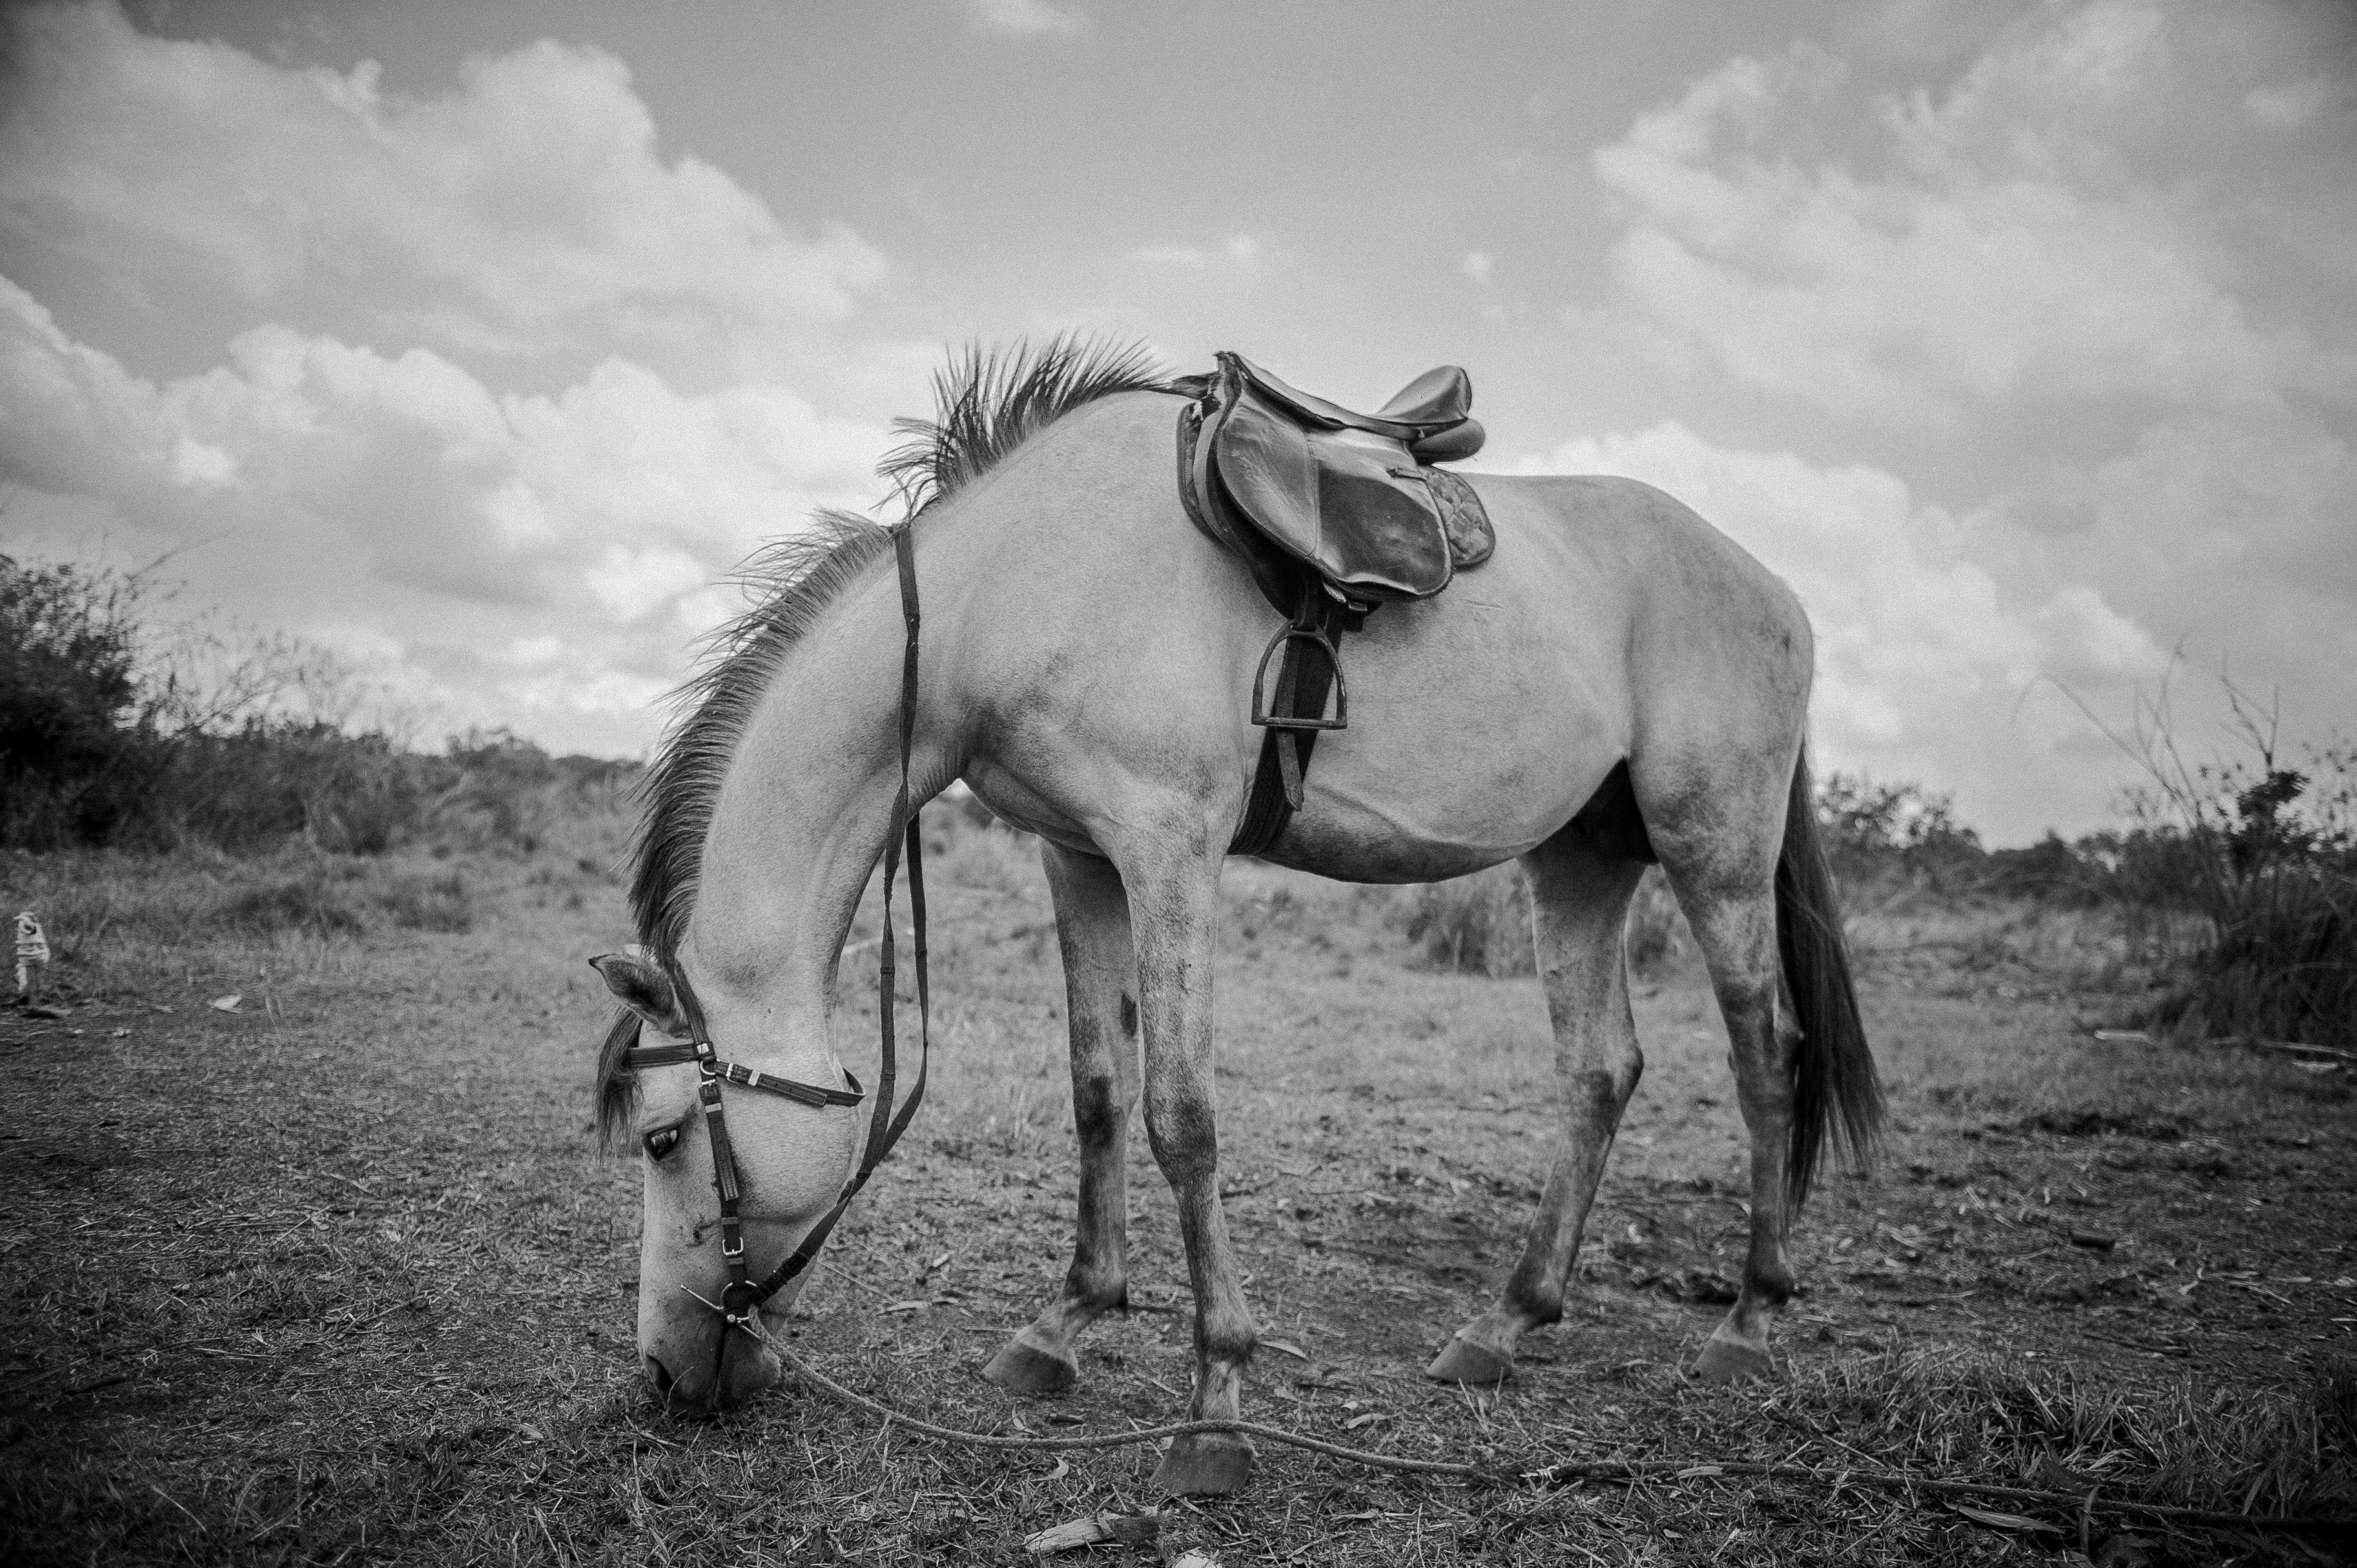
black and white, group, people, white, field, farm, photography, motion, livestock, horse, action, dust, mammal, stallion, mane, two, agriculture, monochrome, side view, riding, grassland, harness, cowboy, mare, adult, monochrome photography, horse like mammal, mustang horse